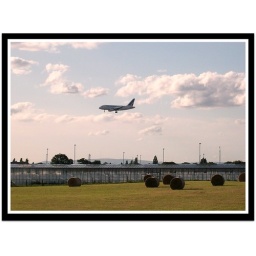
air france flying over styal road this weekend